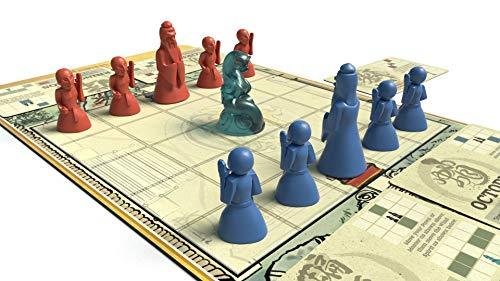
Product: Arcane Wonders Onitama Way of The Wind
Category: Toys & Games | Games & Accessories
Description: Onitama: way of the wind requires the Onitama base game to play.
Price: $12.41
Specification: ProductDimensions:2.2x2.2x5inches|ItemWeight:5ounces|ShippingWeight:5ounces(Viewshippingratesandpolicies)|ASIN:B007EZMSFY|Itemmodelnumber:AWGDTE02ONX2|Manufacturerrecommendedage:12yearsandup